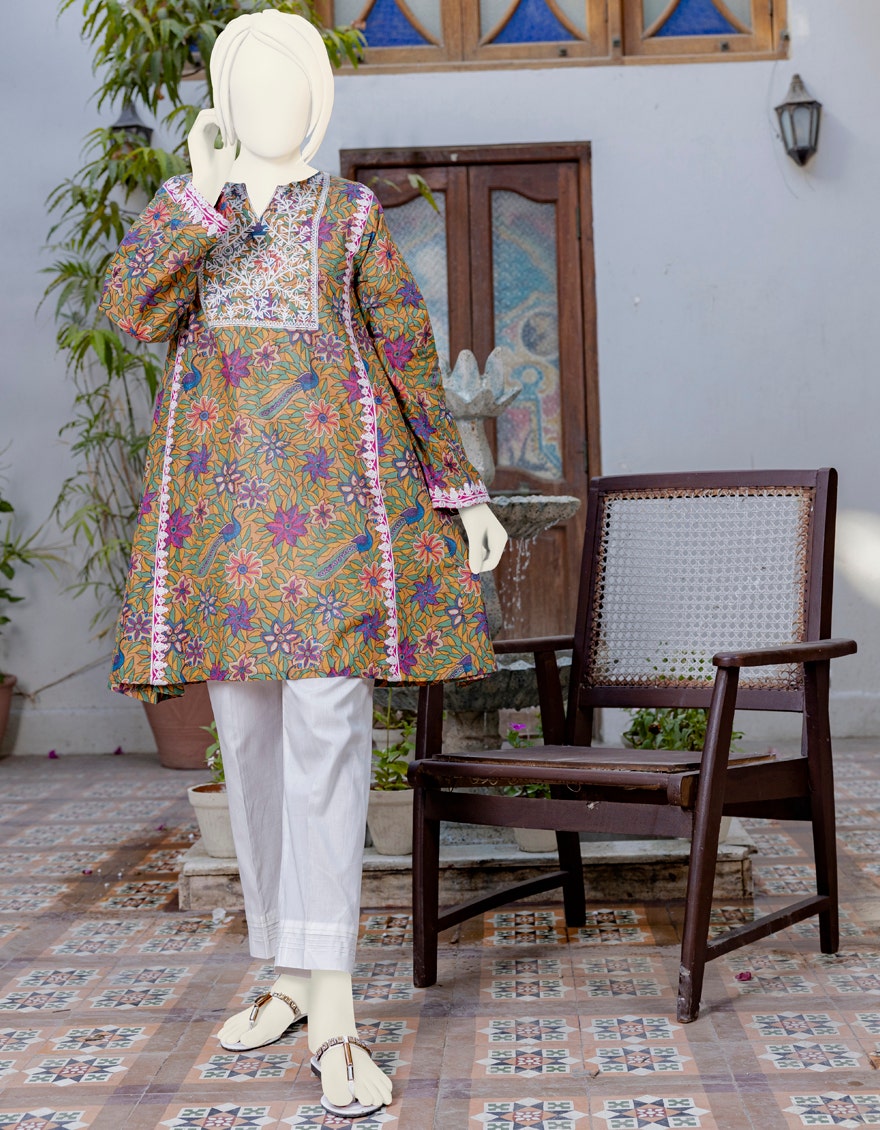
gold multi kamal khan lawn tun